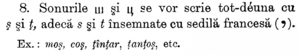
Ț, appelé T virgule souscrite, est un graphème utilisé dans l'écriture du roumain. Il s'agit de la lettre T diacritée d'une virgule souscrite.
Ș, appelé S virgule souscrite, est un graphème utilisé dans l'écriture du roumain. Il s'agit de la lettre S diacritée d'une virgule souscrite. Anciennement, il n’y avait pas de distinction entre le S cédille ‹ Ş › et le S virgule souscrite ‹ Ș ›, la virgule souscrite étant la forme de la cédille dans certains polices d’écriture.